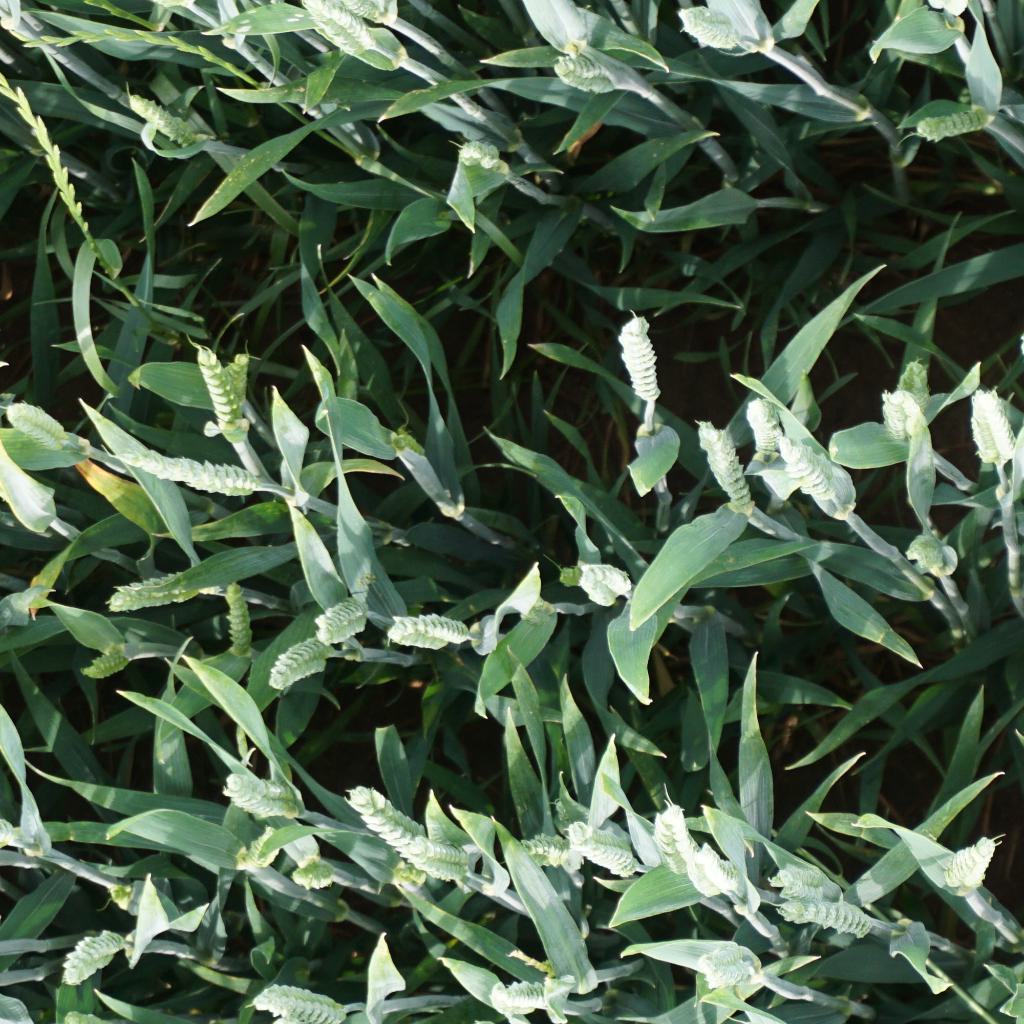
Country: France
Location: Gréoux
Wheat development stage: Post-flowering